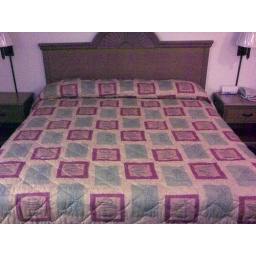
This bed is perfectly square. It's at least a three person bed. What in the world...